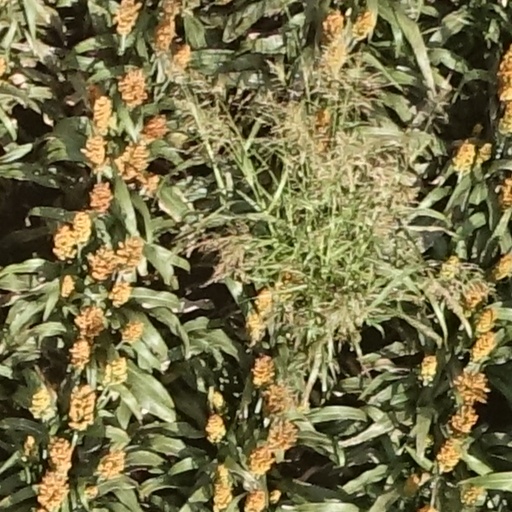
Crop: sorghum